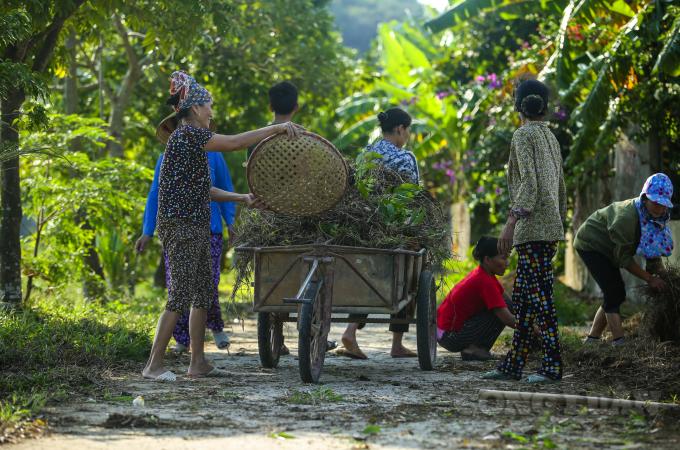
ở trên đường có một nhóm người đang đứng gần một chiếc xe kéo